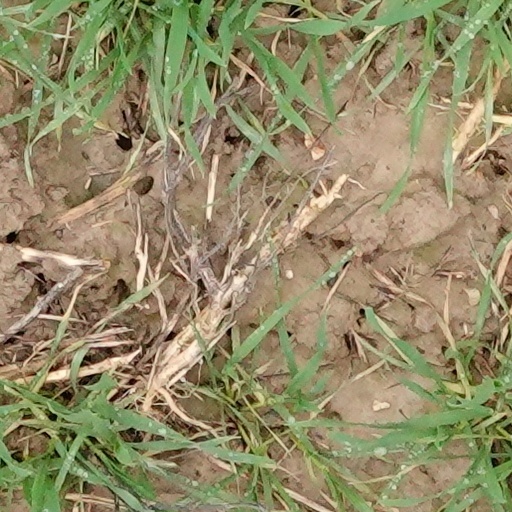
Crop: wheat